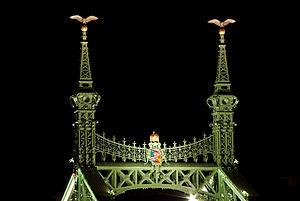
Le Turul est l'oiseau mythologique le plus important du mythe de l'origine des Magyars. Dans la mythologie hongroise, il est un messager lumineux de Dieu, posé au sommet du Világfa et veillant sur les esprits des enfants à naître, encore sous forme d'oiseaux.